Marc Bolan's Rock Shrine

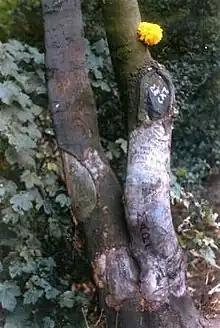
The Bolan Tree in June 1978

Marc Bolan died, aged 29, after being found unconscious in the wreckage of his purple , driven by his girlfriend Gloria Jones. He was not wearing a seat belt at the time of the crash. Jones lost control of the car, which then struck a steel-reinforced chain link fence post, and came to rest against a sycamore tree, after failing to navigate a small humpback bridge, near Gipsy Lane on Queens Ride, Barnes, south-west London, even though she was wearing a seat belt. She was conscious after the crash. Bolan was a passenger in the car and he was pronounced dead at the scene on the arrival of paramedics. Jones was critically injured in the crash and spent some time in hospital. From the day of the accident, the site became a place of pilgrimage to Bolan’s fans and this was reported in various newspapers from 1978 onwards. Coincidentally, the registration number of the car was FOX 661L and within the lyrics of his single "Solid Gold Easy Action" are the lines "Easy as picking foxes from a tree" and "Woman from the east with her headlights shining".